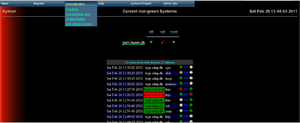
Vue du logiciel Xymon (alias Big brother ou Hobbit).
Xymon est un logiciel libre de supervision d'ordinateur.